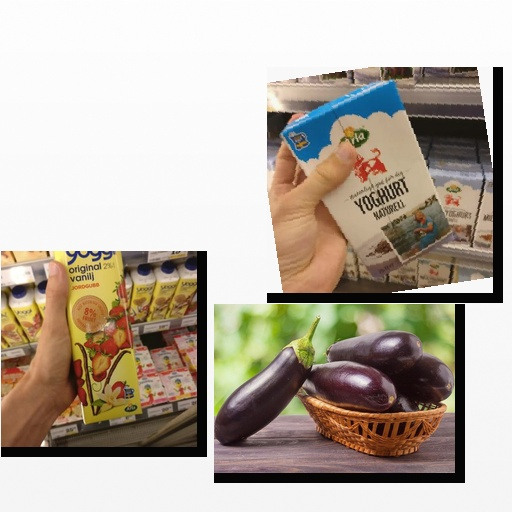
Food items: strawberry_yoghurt, eggplant, natural_yogurt